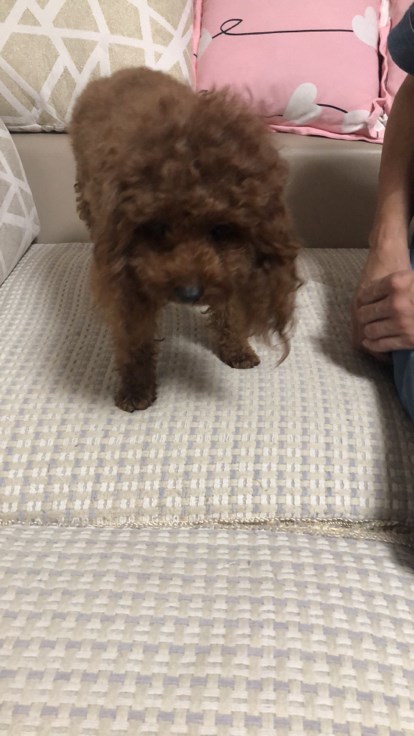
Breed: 7449-n000128-teddy